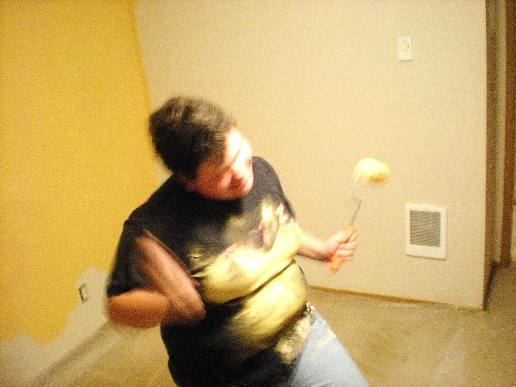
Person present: Yes